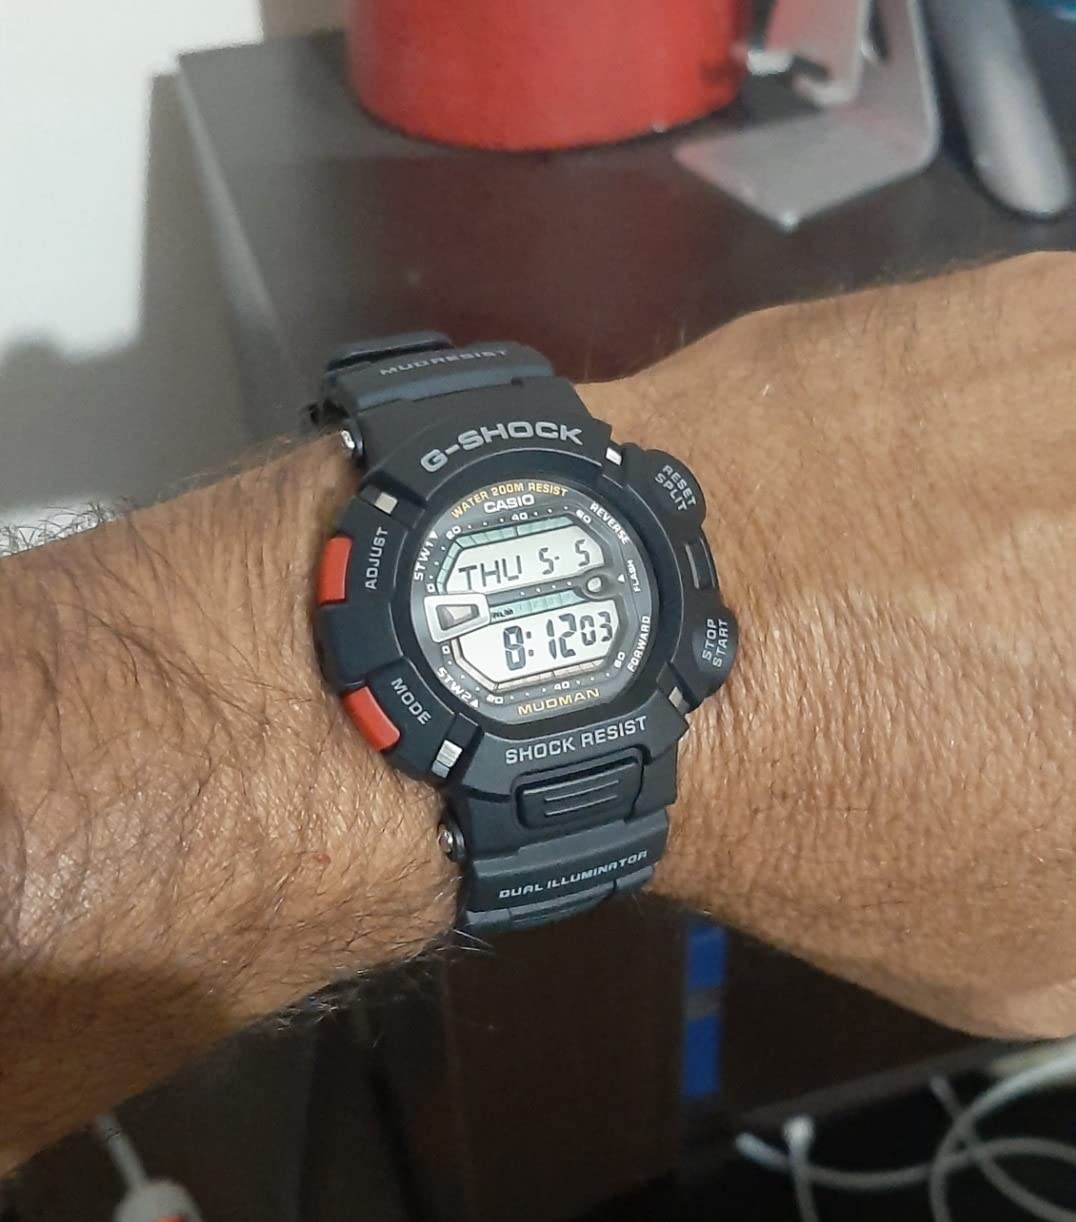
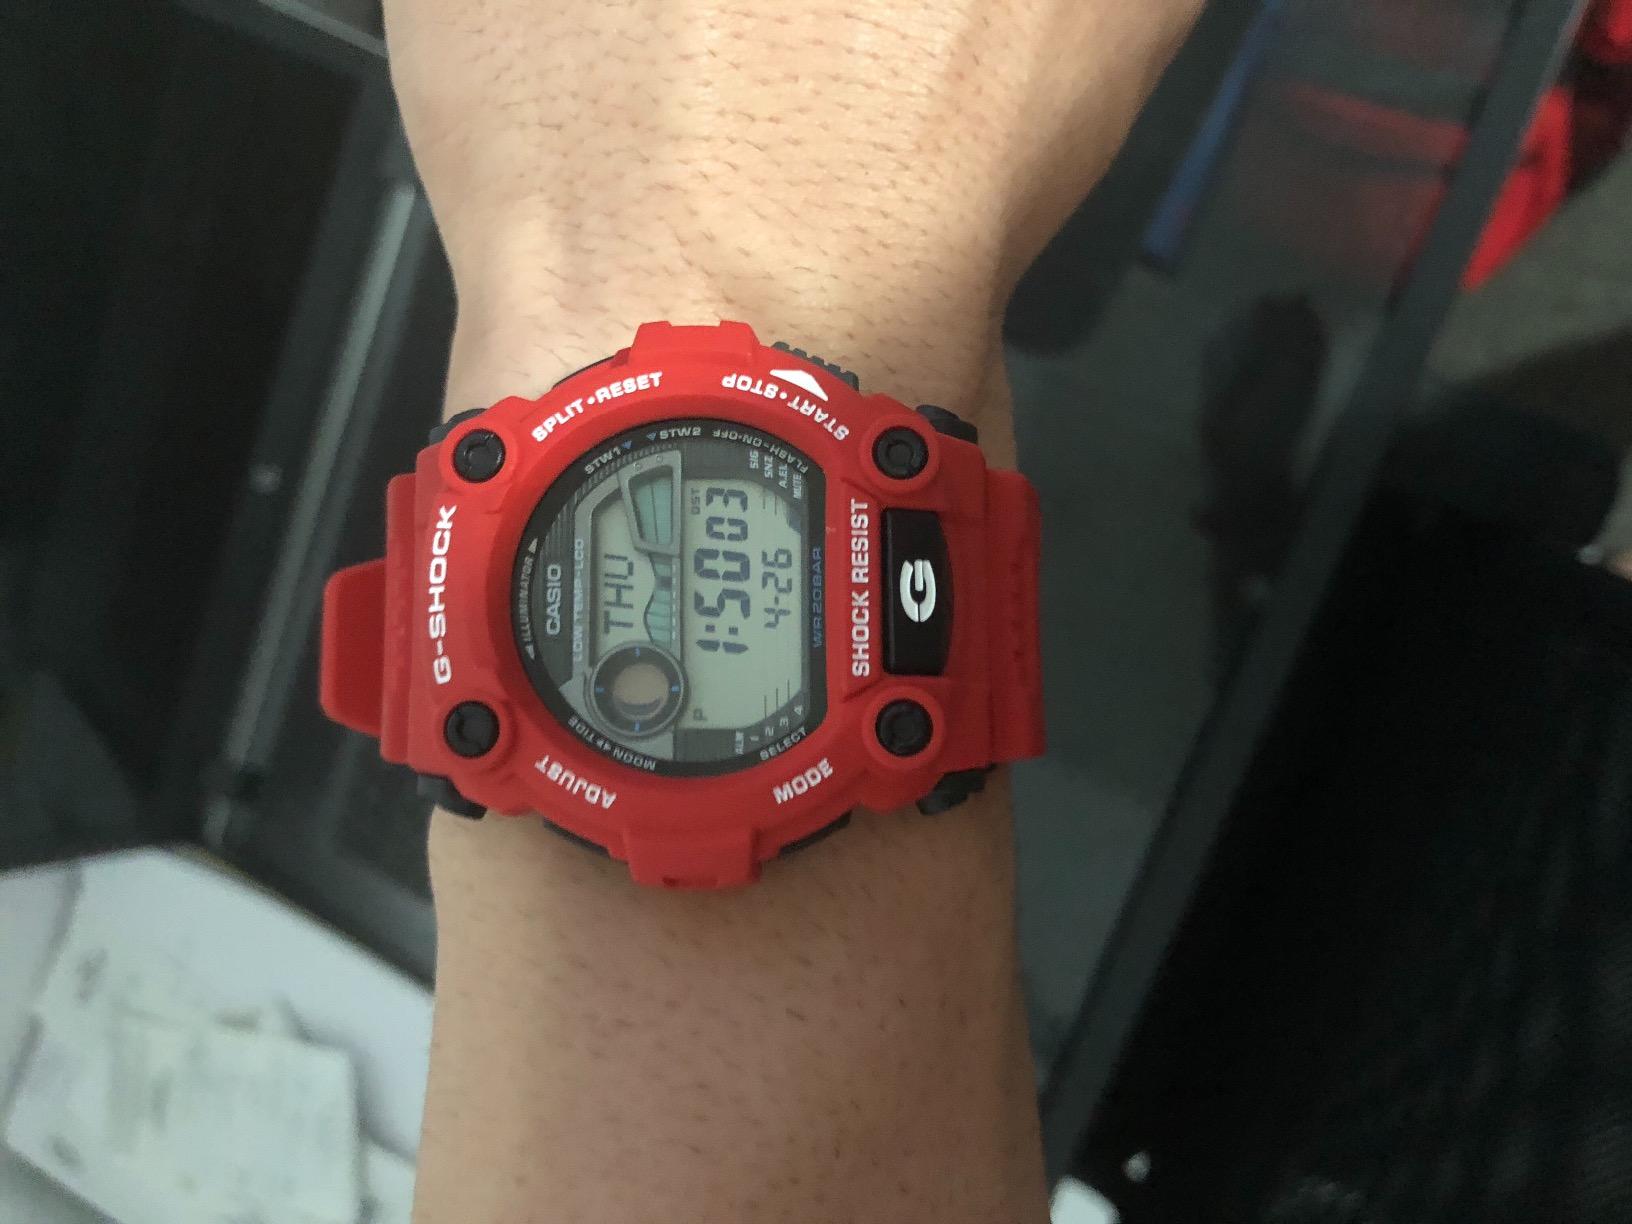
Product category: accessories_watch
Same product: no